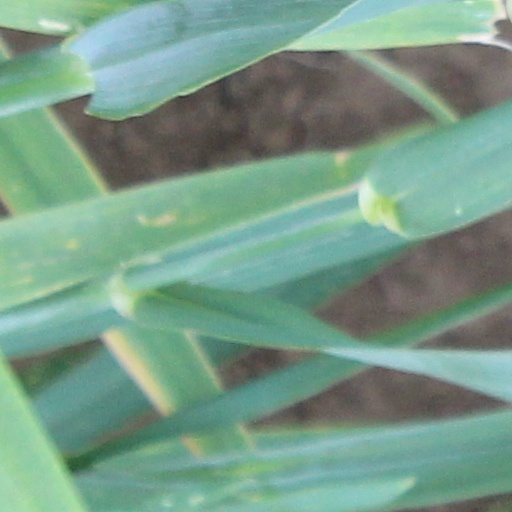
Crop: wheat